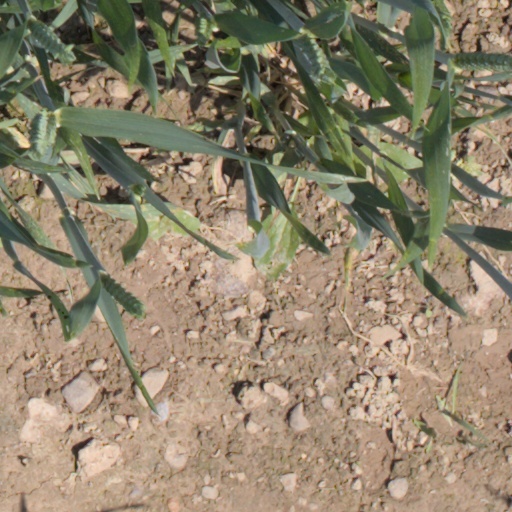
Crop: wheat